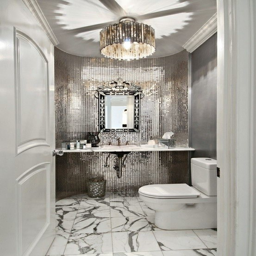
that 's one of those bathrooms that no one is allowed to use .